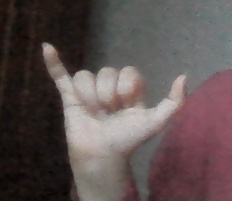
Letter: ya